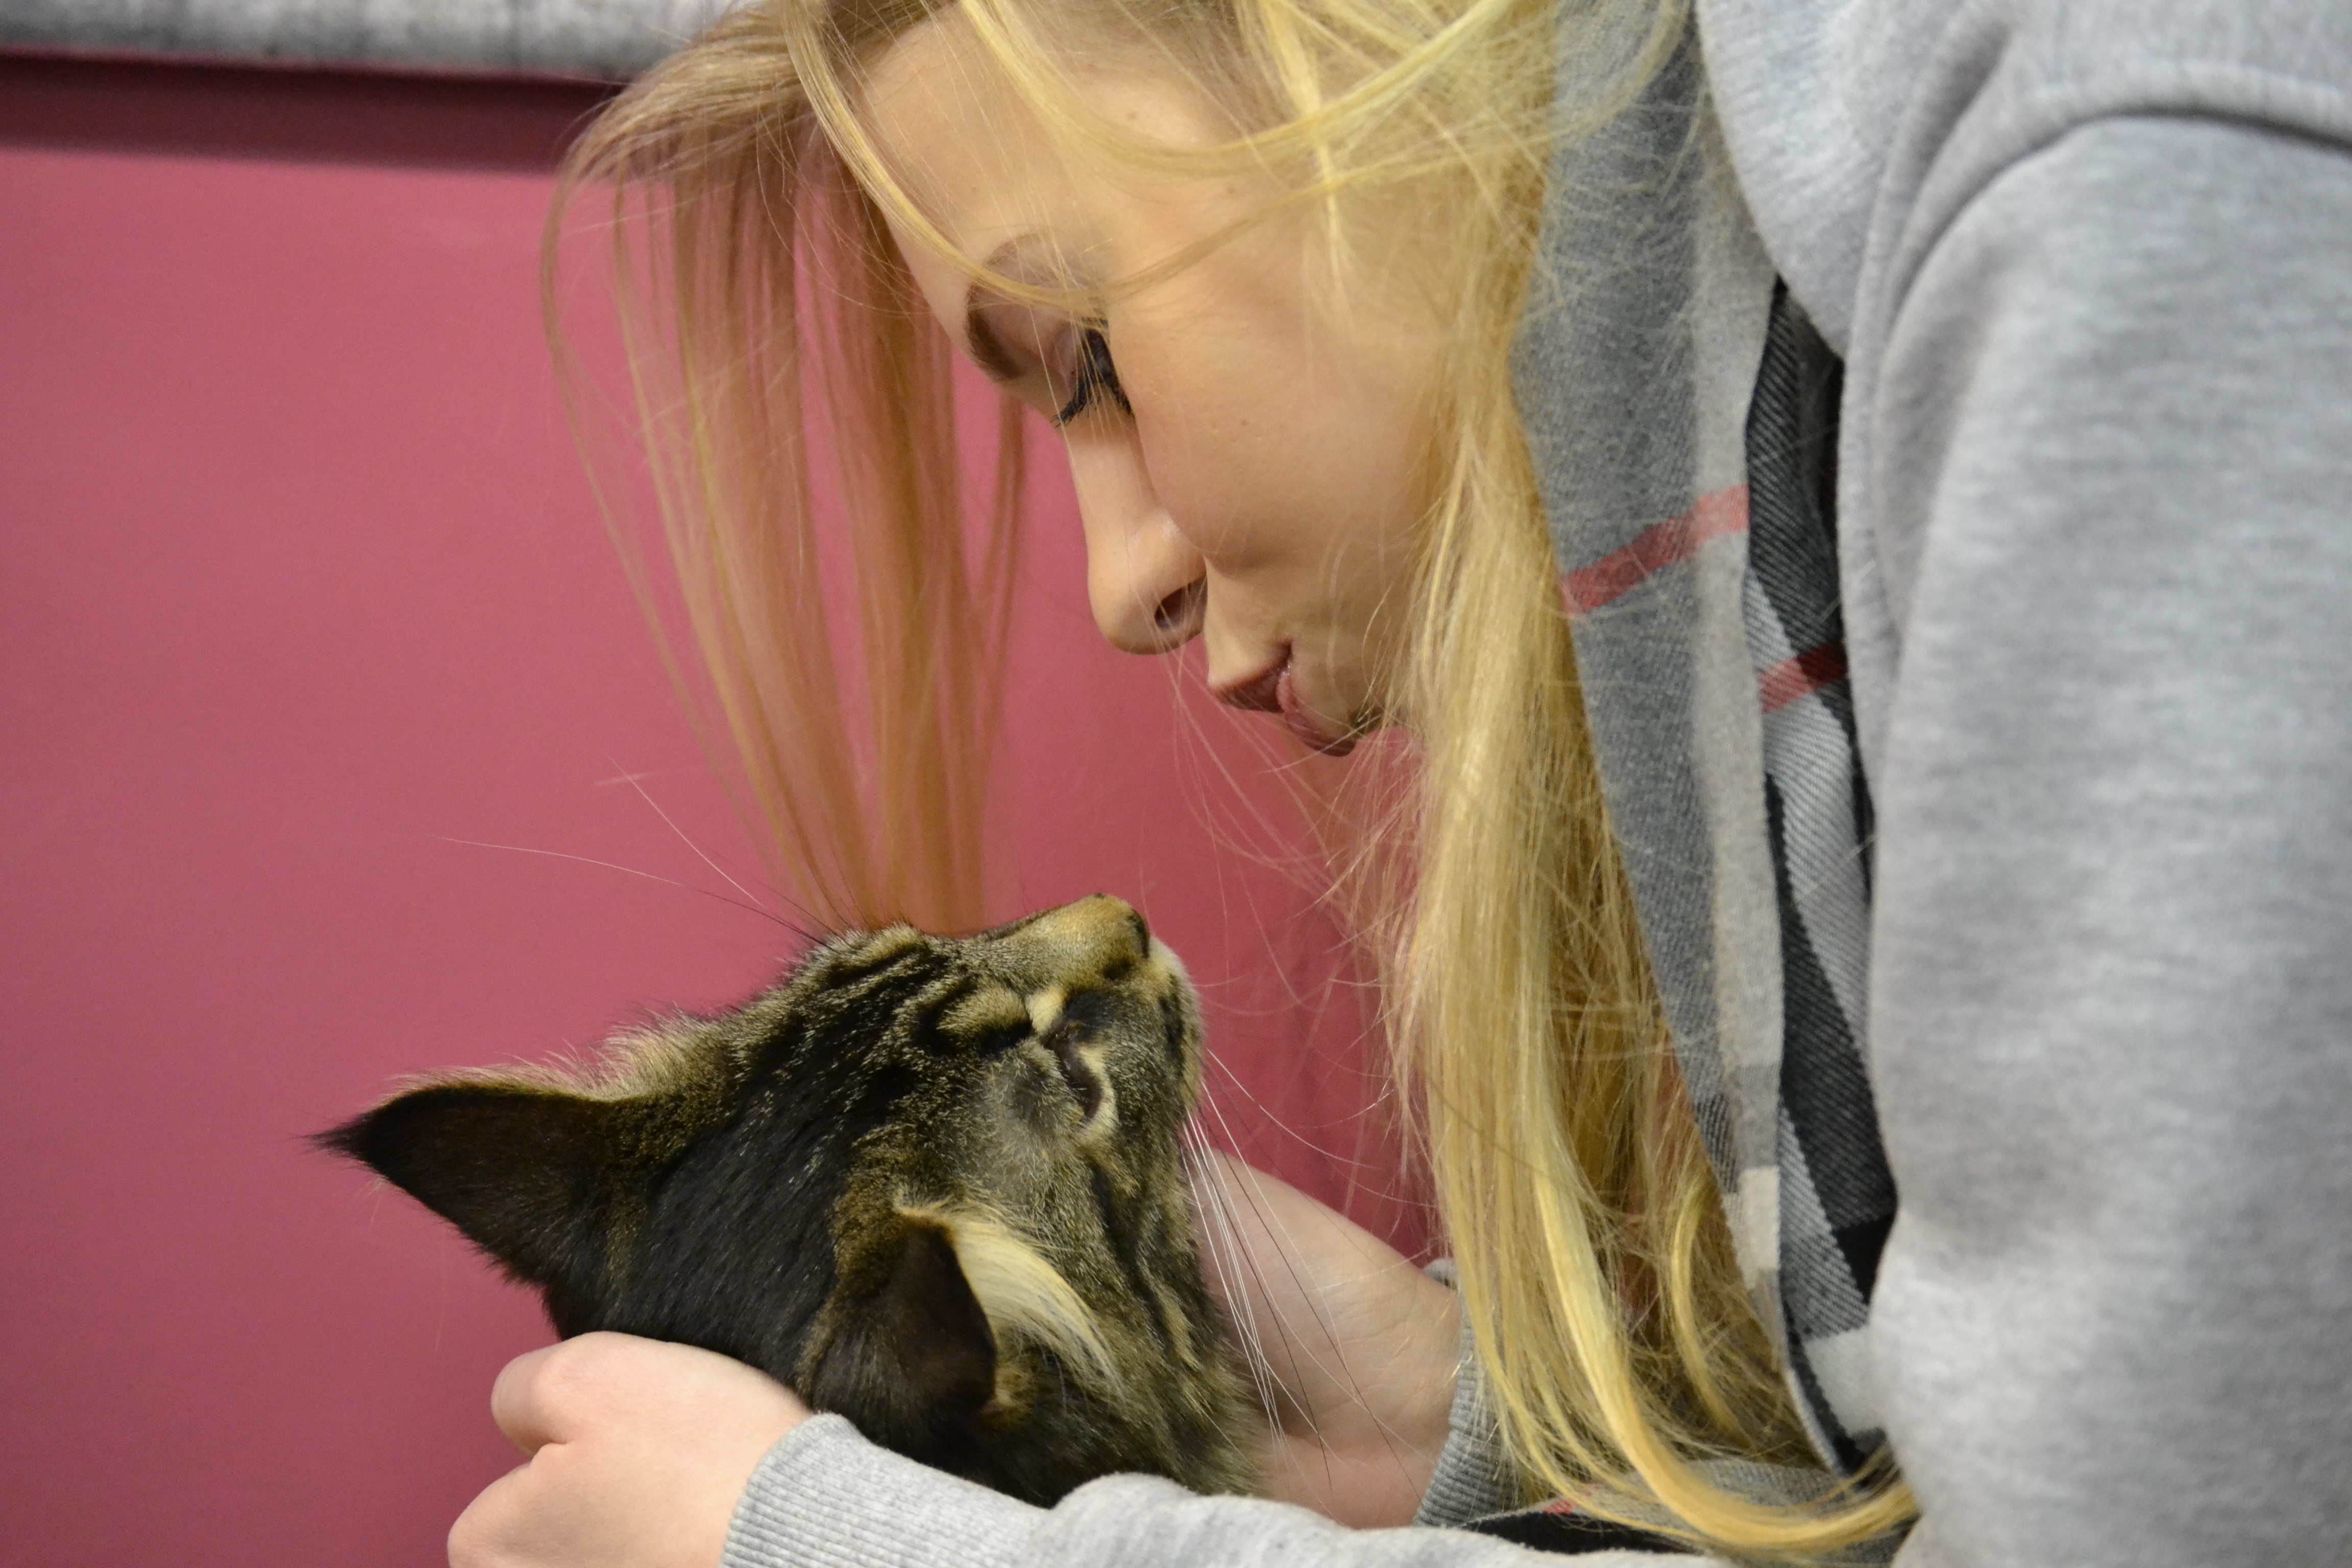
girl, cute, cat, toy, eye, head, skin, blond, emotions, interaction, nicely, small to medium sized cats, cat like mammal